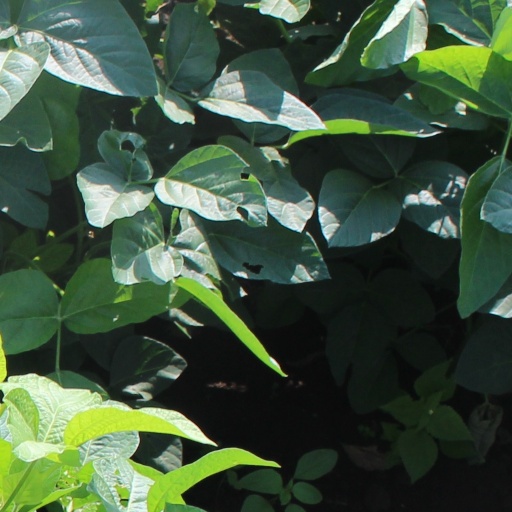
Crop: soybean